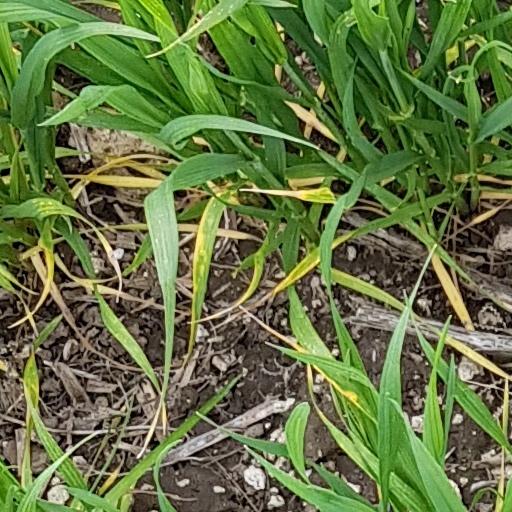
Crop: wheat